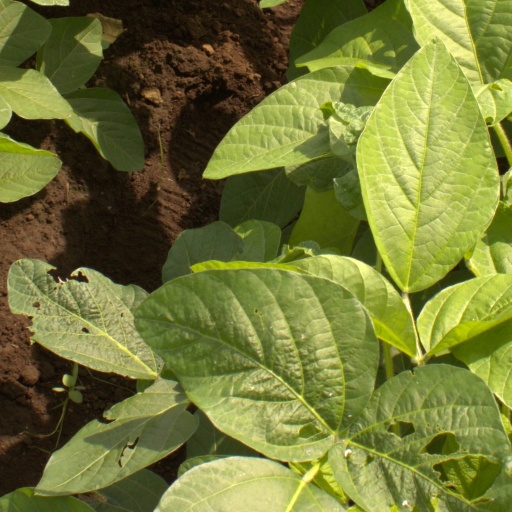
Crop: soybean